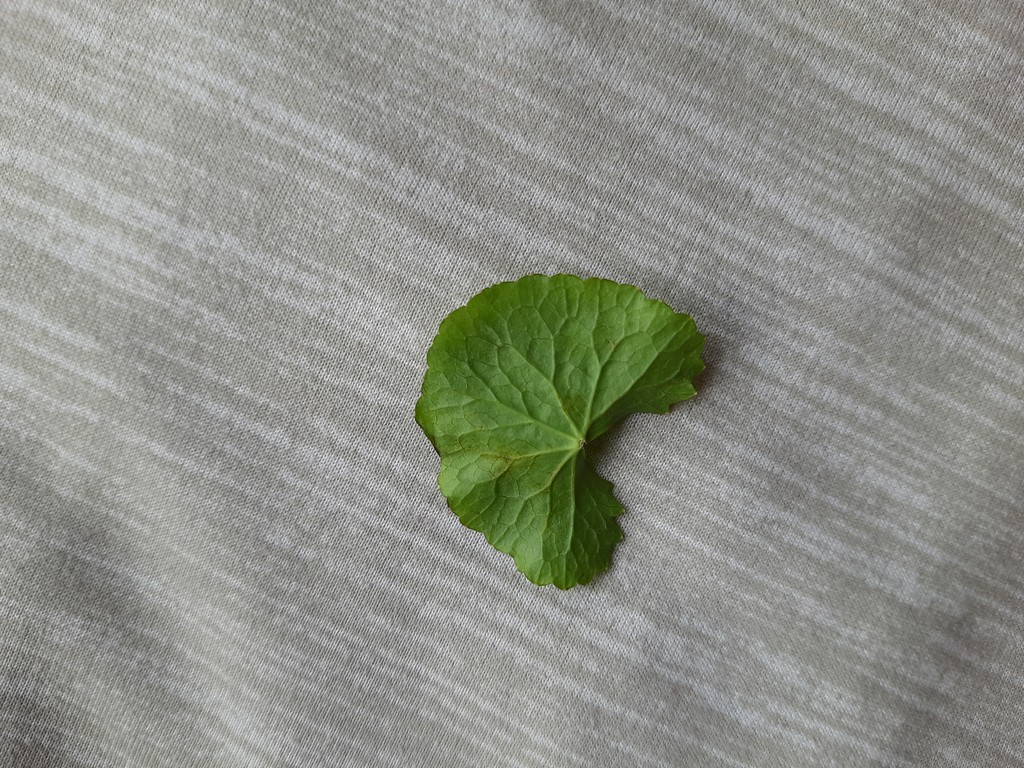
Label: Healthy